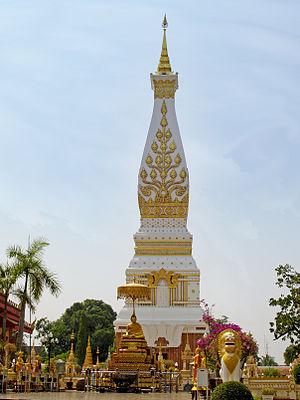
Photisarath, Phothisarath, Phothisarat ou Potisarat est un roi du Lan Xang, dans l'actuel Laos.